Buffalo and Pittsburgh Railroad

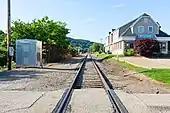
Indiana subdivision

Operations began in 1988 over mostly former Baltimore & Ohio Railroad (formerly Buffalo, Rochester and Pittsburgh Railway) lines. In the early 2000s, the BPRR merged other GWI railroads into it. These lines include the Allegheny & Eastern Railroad (ALY), Pittsburg & Shawmut Railroad (PSR), and the Bradford Industrial Railroad (BR).